Howard Johnson (American football)

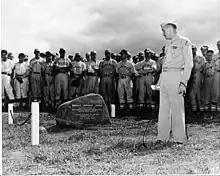
Marines gather around the sign denoting the dedication of Smiley Johnson Field on Maui.

Howard White "Smiley" Johnson (September 22, 1916 – February 19, 1945) was a professional American football offensive lineman in the National Football League. He played the 1937, 1938 and 1939 college football seasons at the University of Georgia before joining the Green Bay Packers for the 1940 and 1941 seasons.